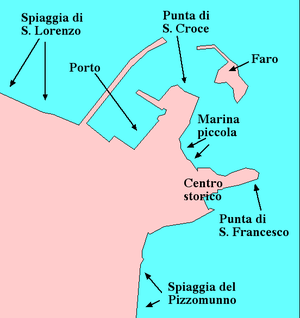
Le phare de Vieste est un phare situé sur l'îlot de Santa Eufemia, en face de la ville de Vieste, dans la région des Pouilles en Italie. Il est géré par la Marina Militare.